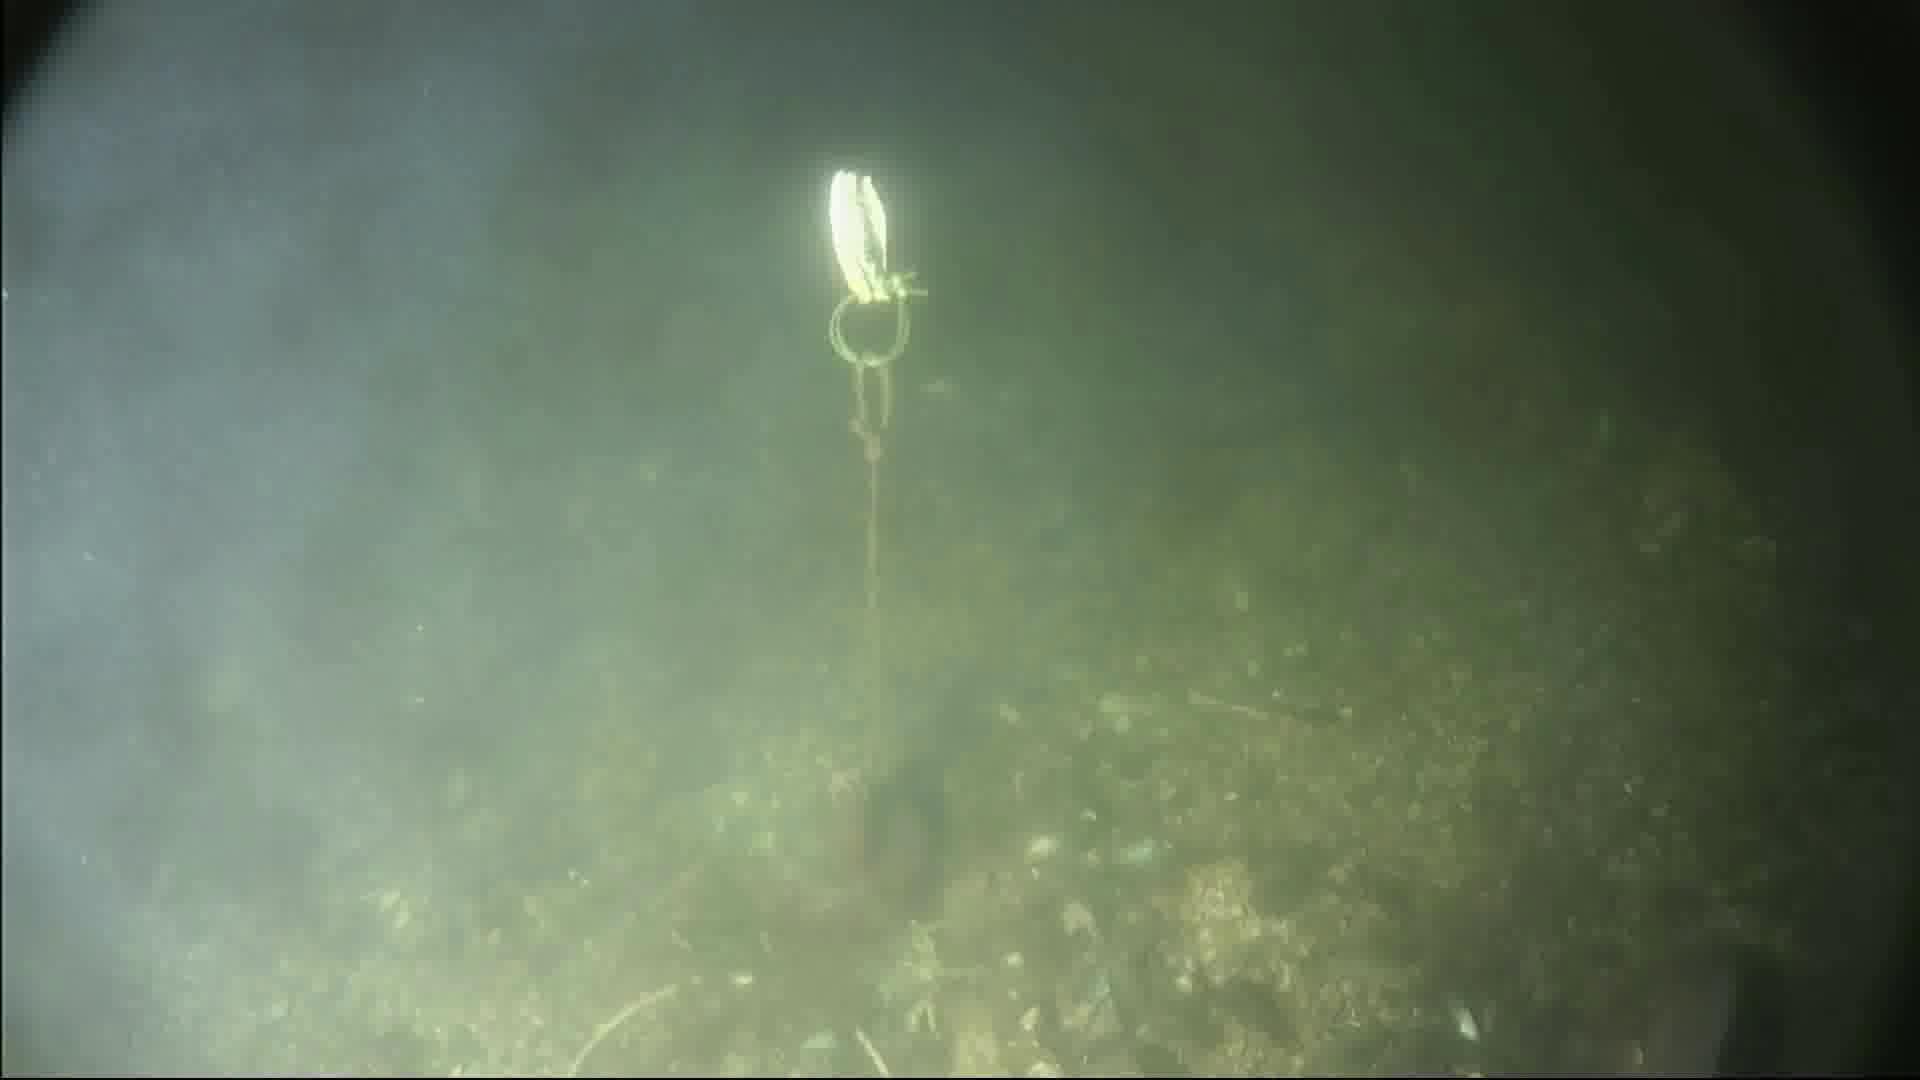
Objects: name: fish
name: crab